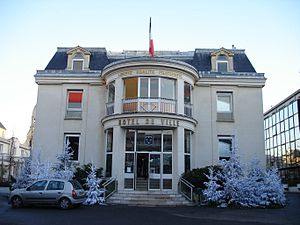
Enghien-les-Bains
Rådhuset i Enghien-les-Bains
Rådhuset i Enghien-les-Bains
Enghien-les-Bains er en mindre fransk kommune, der ligger ved Lac d'Enghien cirka 11 km nord for Paris. Byens indbyggertal var i 2008 12.115